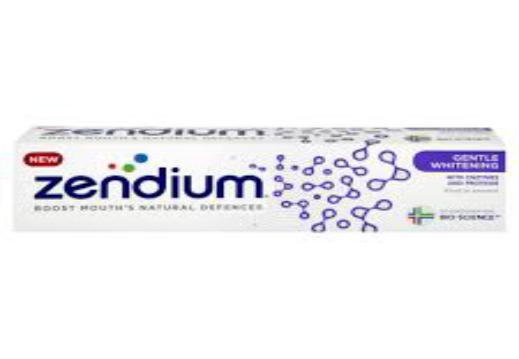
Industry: Medical